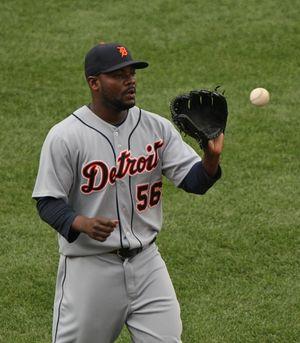
Fernando Rodney est un lanceur de relève droitier des Twins du Minnesota de la Ligue majeure de baseball.